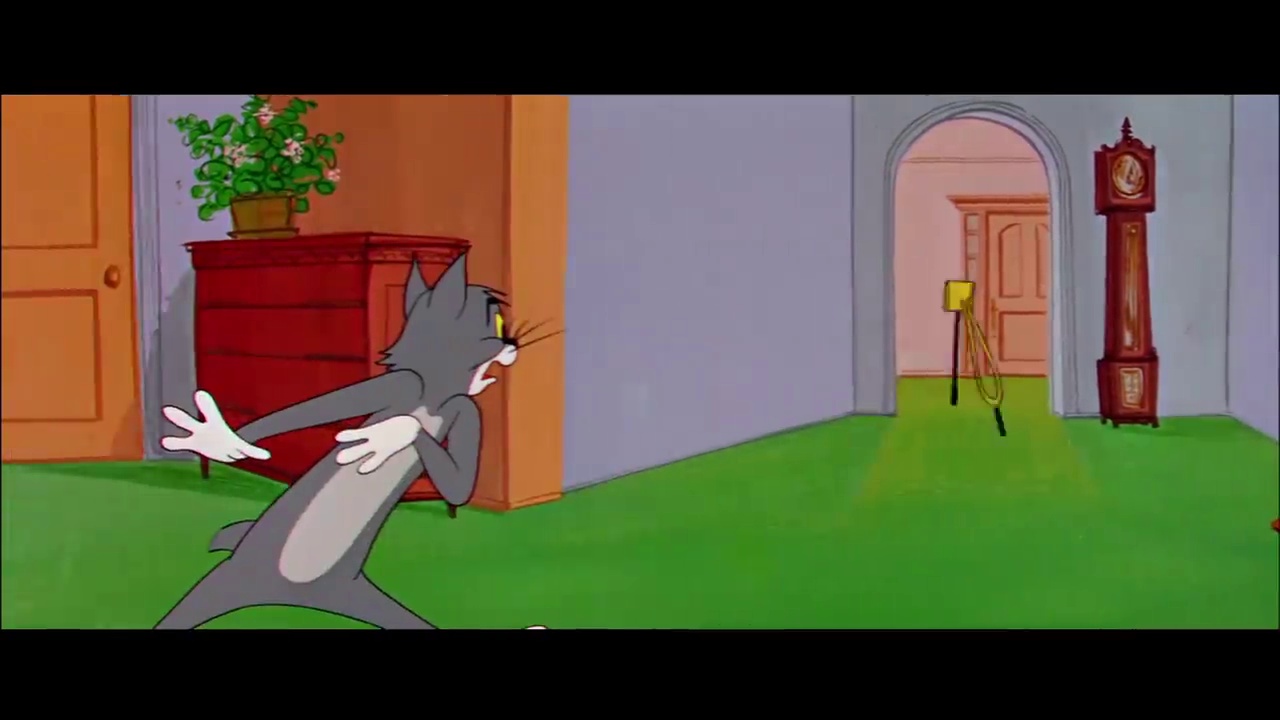
Portrait style: Cartoon Portrait